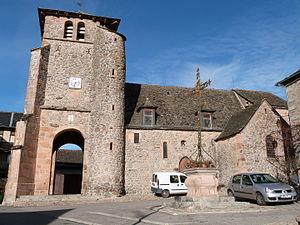
Façade sud-ouest de l'église Saint-Jean-Baptiste, donnant sur la place centrale à La Bastide-l'Évêque (Aveyron)